Decompression equipment

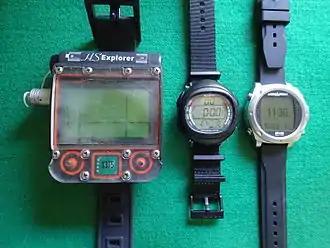
HSE Explorer Trimix and rebreather dive computer. Suunto Mosquito with aftermarket strap and iDive DAN recreational dive computers

The personal decompression computer, or dive computer, is a small computer designed to be worn by a diver during a dive, with a pressure sensor and an electronic timer mounted in a waterproof and pressure resistant housing and which has been programmed to model the inert gas loading of the diver's tissues in real time during a dive. Most are wrist mounted, but a few are mounted in a console with the submersible pressure gauge and possibly other instruments. A display allows the diver to see critical data during the dive, including the maximum and current depth, duration of the dive, and decompression data including the remaining no decompression limit calculated in real time for the diver throughout the dive. Other data such as water temperature and cylinder pressure are also sometimes displayed. The dive computer has the advantages of monitoring the actual dive, as opposed to the planned dive, and does not assume on a "square profile" – it dynamically calculates the real profile of pressure exposure in real time, and keeps track of residual gas loading for each tissue used in the algorithm.